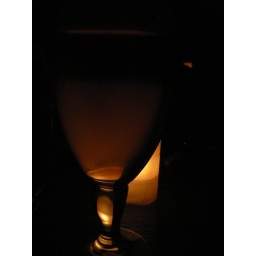
glass lit up by a candle